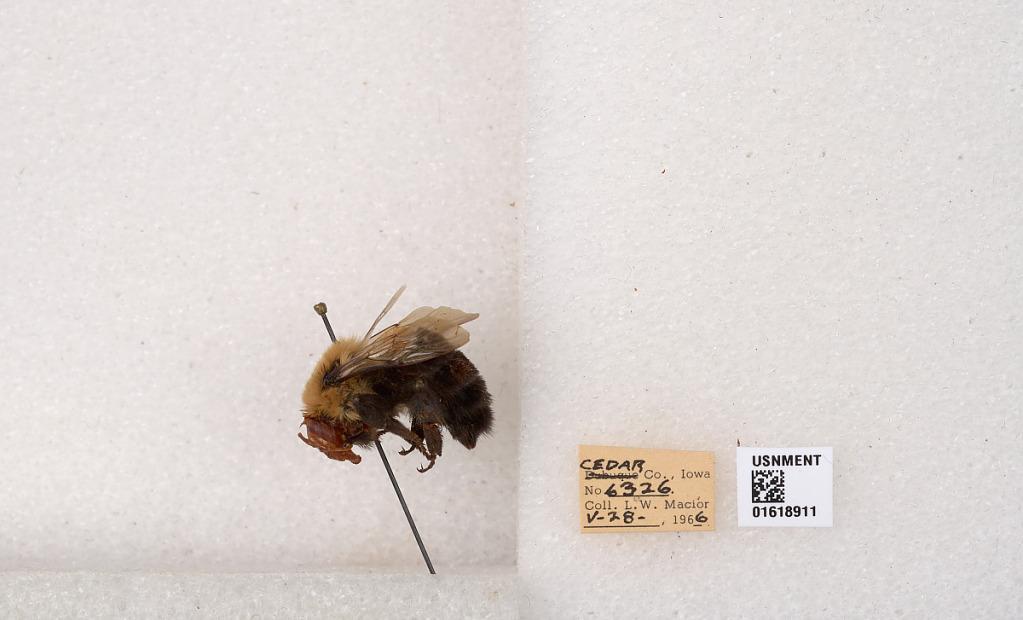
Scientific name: Bombus impatiens Cresson
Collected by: L. Macior
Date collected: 1966-5-28
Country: United States
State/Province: Iowa
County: Cedar
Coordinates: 41.7723, -91.1324